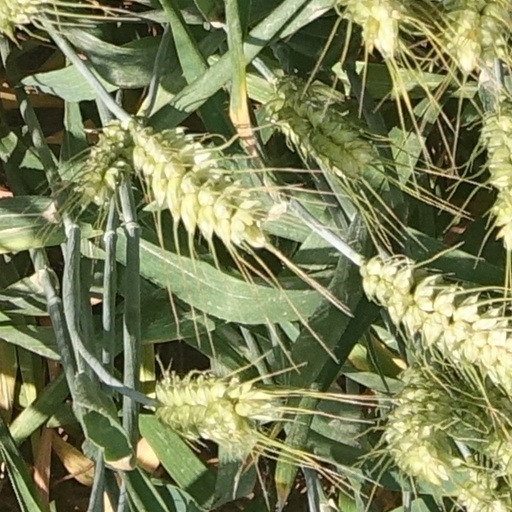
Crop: wheat